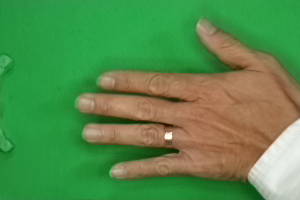
Label: paper